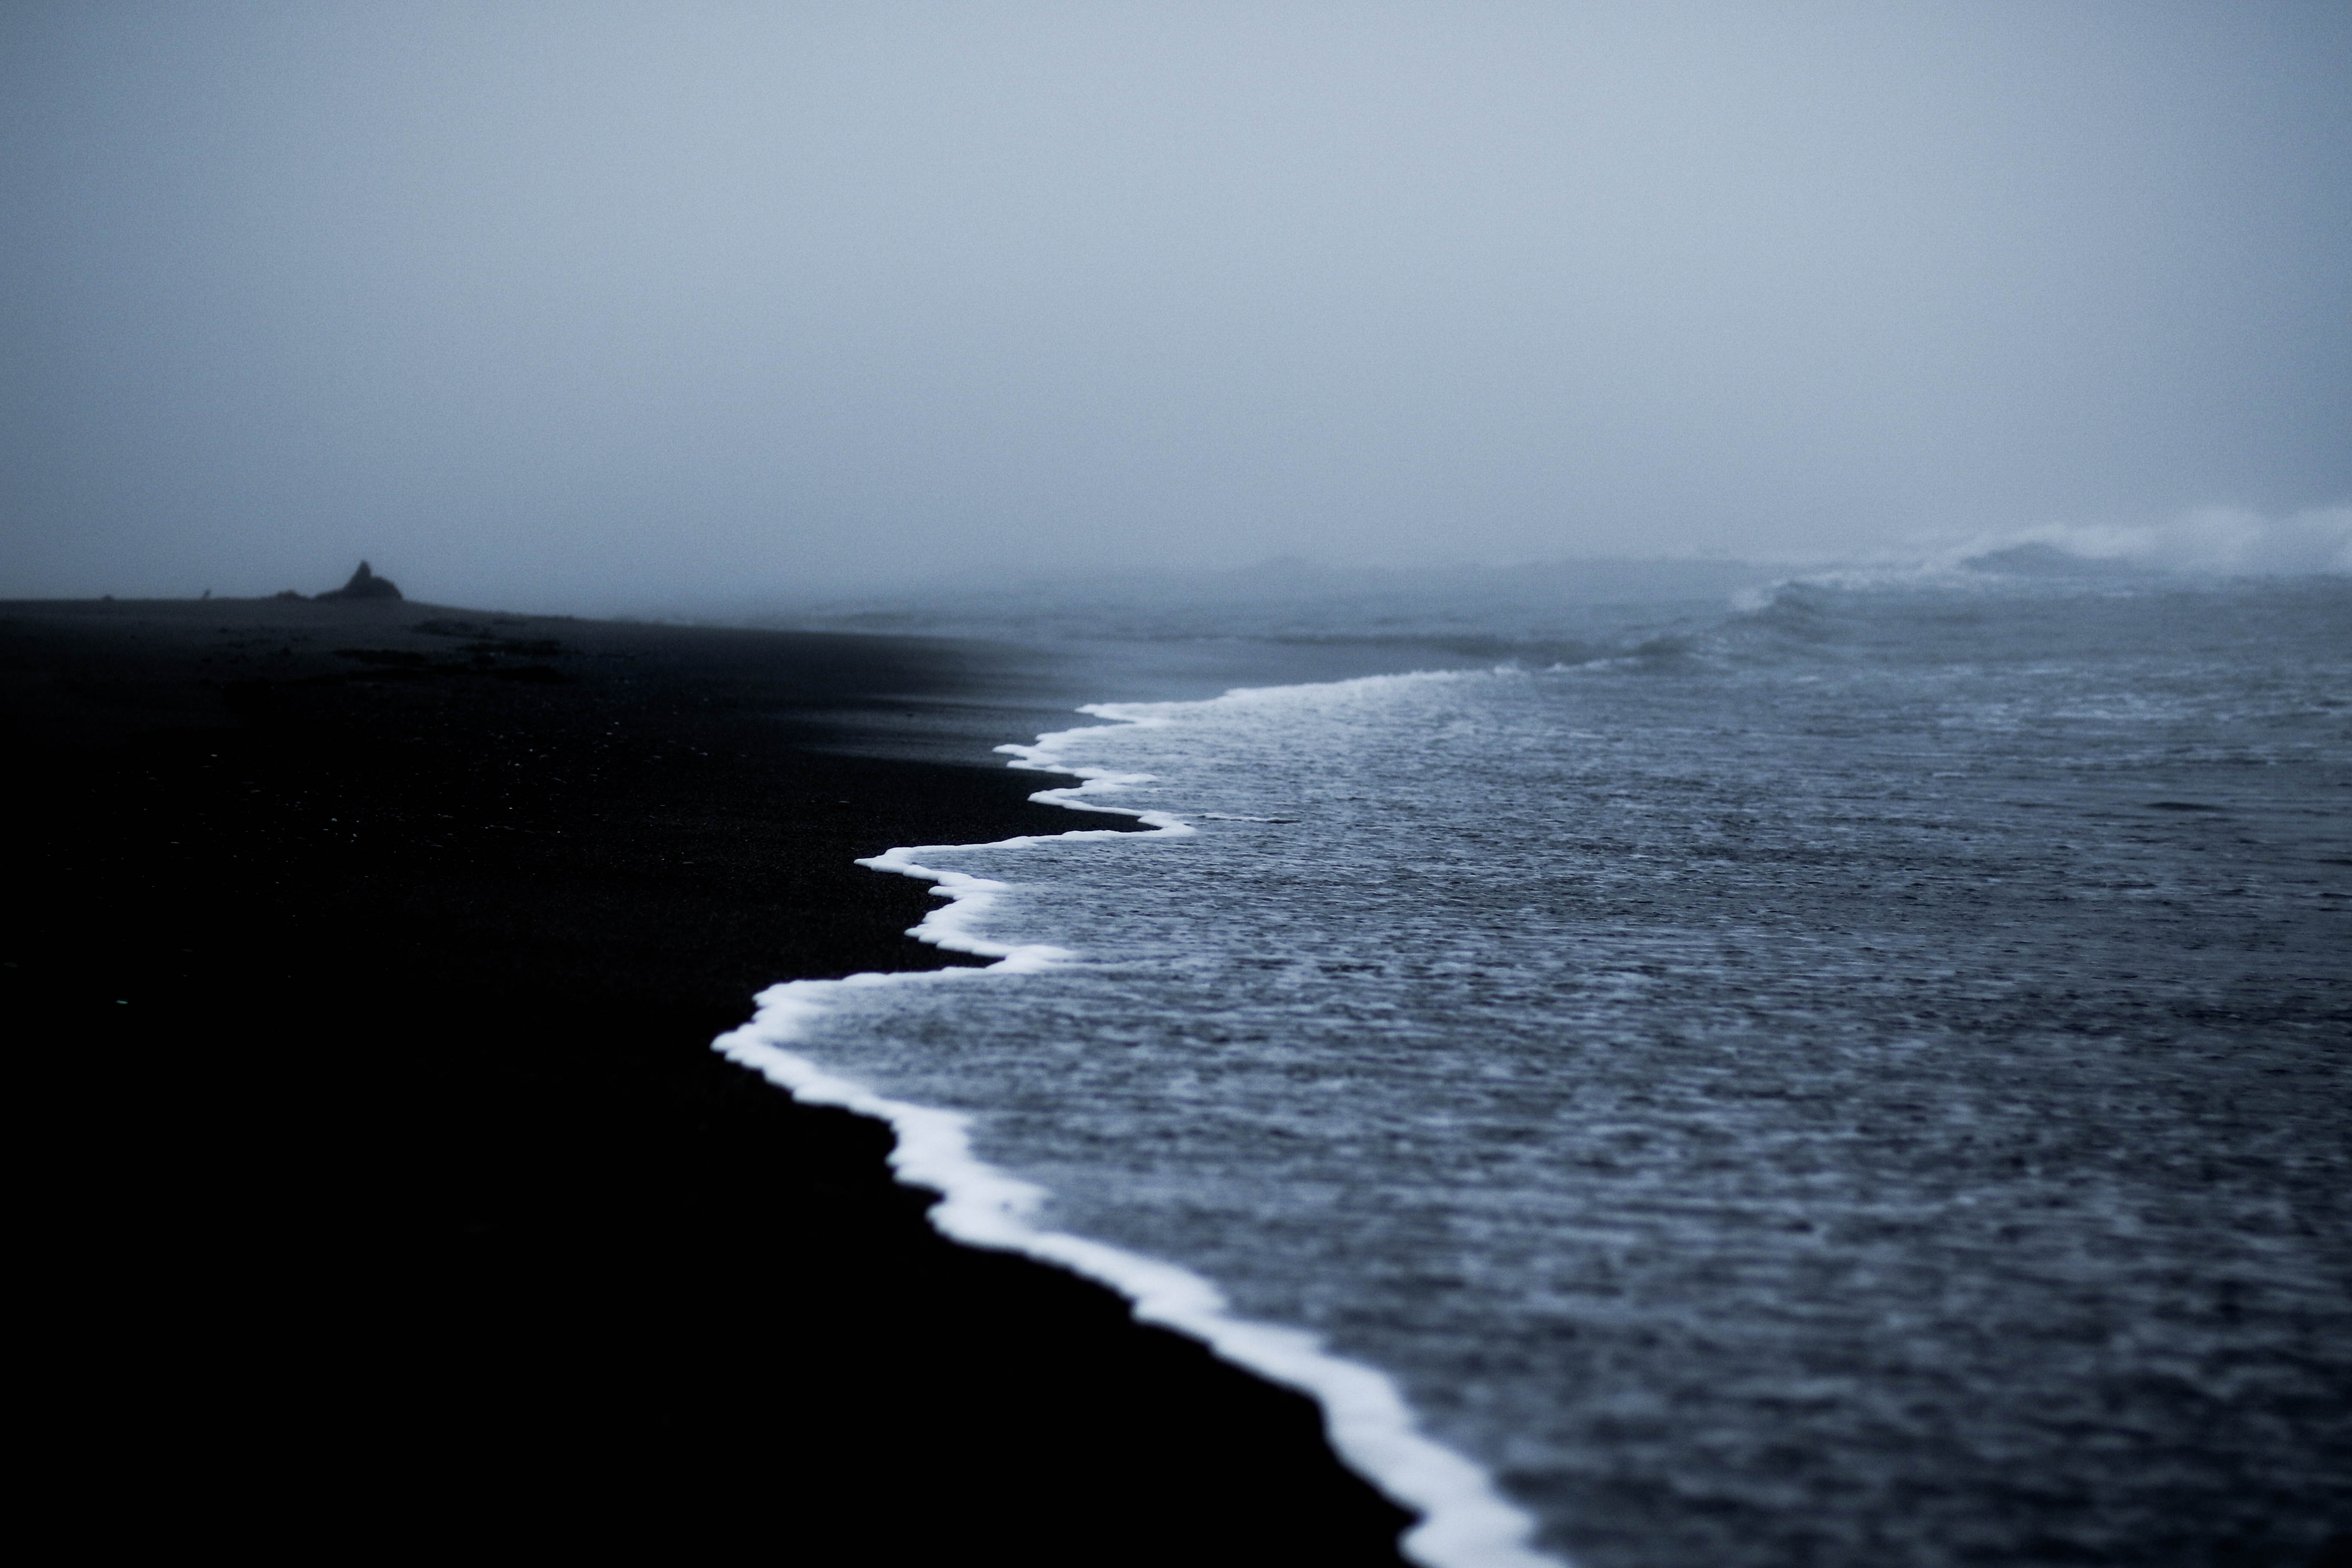
beach, sea, coast, water, ocean, horizon, cloud, mist, sunlight, morning, shore, wave, dawn, cliff, dusk, reflection, weather, bay, terrain, body of water, atmospheric phenomenon, wind wave